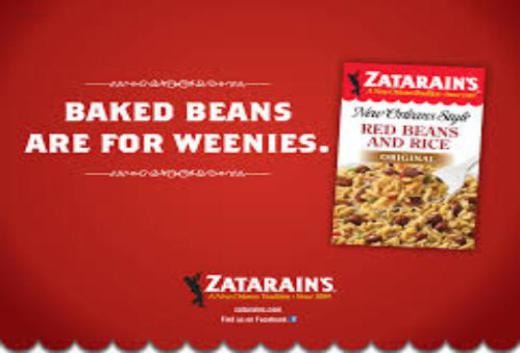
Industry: Food